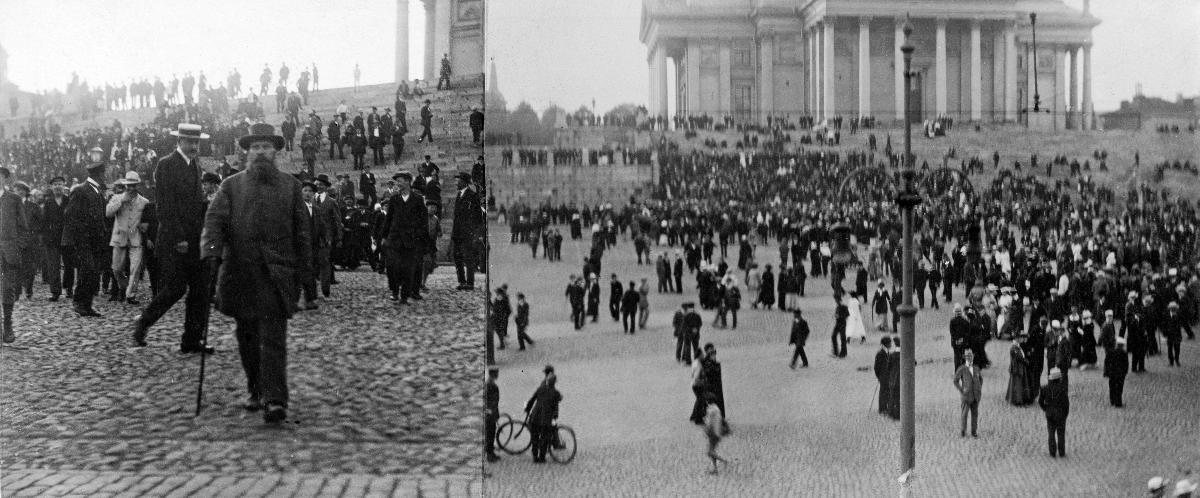
Boldtilaisten kirkonhäväistys
The church desecration of followers of Jean Boldt
sisällön kuvaus: Boldtilaisten kirkonhäväistys Helsingissä 17.6.1917. Kuva 1: Pappi ja uskonnollinen anarkisti Juho Uoti poistuu Helsingin Nikolainkirkosta Boldtilaisten kirkonhäväistyksen jälkeen. Kuva 2: Boldtilaiset neuvottelevat koska heidän päämiehensä on viety paikalta. content description: The church desecration of followers of Jean Boldt in Helsinki 17.6.1917. Picture 1: The priest and religious anarchist Juho Uoti leaves the Nikolai church in Helsinki after the desecration of the church performed by the so called followers of Jean Boldt. Picture 2: The followers of Jean Boldt negotiate after their leader has been removed from the place.
Vuosi: 1917
Paikka: Suomi; Suomi, Uusimaa, Helsinki; Suomi, Uusimaa, Helsinki, Senaatintori Helsinki
Aiheet: Uoti, Juho Henrik; uskonto ja uskonnot; papit; anarkismi; mielenosoitukset; religion and religions; priests; anarchism; demonstrations (activism); religion och religioner; präster; anarkism; demonstrationer (meningsyttringar)